Bangladesh national football team

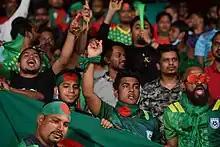
Bangladeshi fans at the 2021 SAFF Championship in Maldives.

On 29 June 2011, after a goalless away leg, Bangladesh beat Pakistan 3–0 on aggregate in Dhaka during the 2014 FIFA World Cup qualifiers–first round. The game took place only four days after Nikola Ilievski was appointed as the team's head coach. This allowed Bangladesh to advance to the second round to face Lebanon. The first game was played in Beirut on 23 July 2011, where the hosts won 4–0. The return game in Dhaka saw Bangladesh being eliminated, even though they managed to salvage a 2–0 victory against the Middle Eastern giants. However, the dearth of quality players was evident as the nation failed to win a single game during the entirety of the 2011 SAFF Championship.